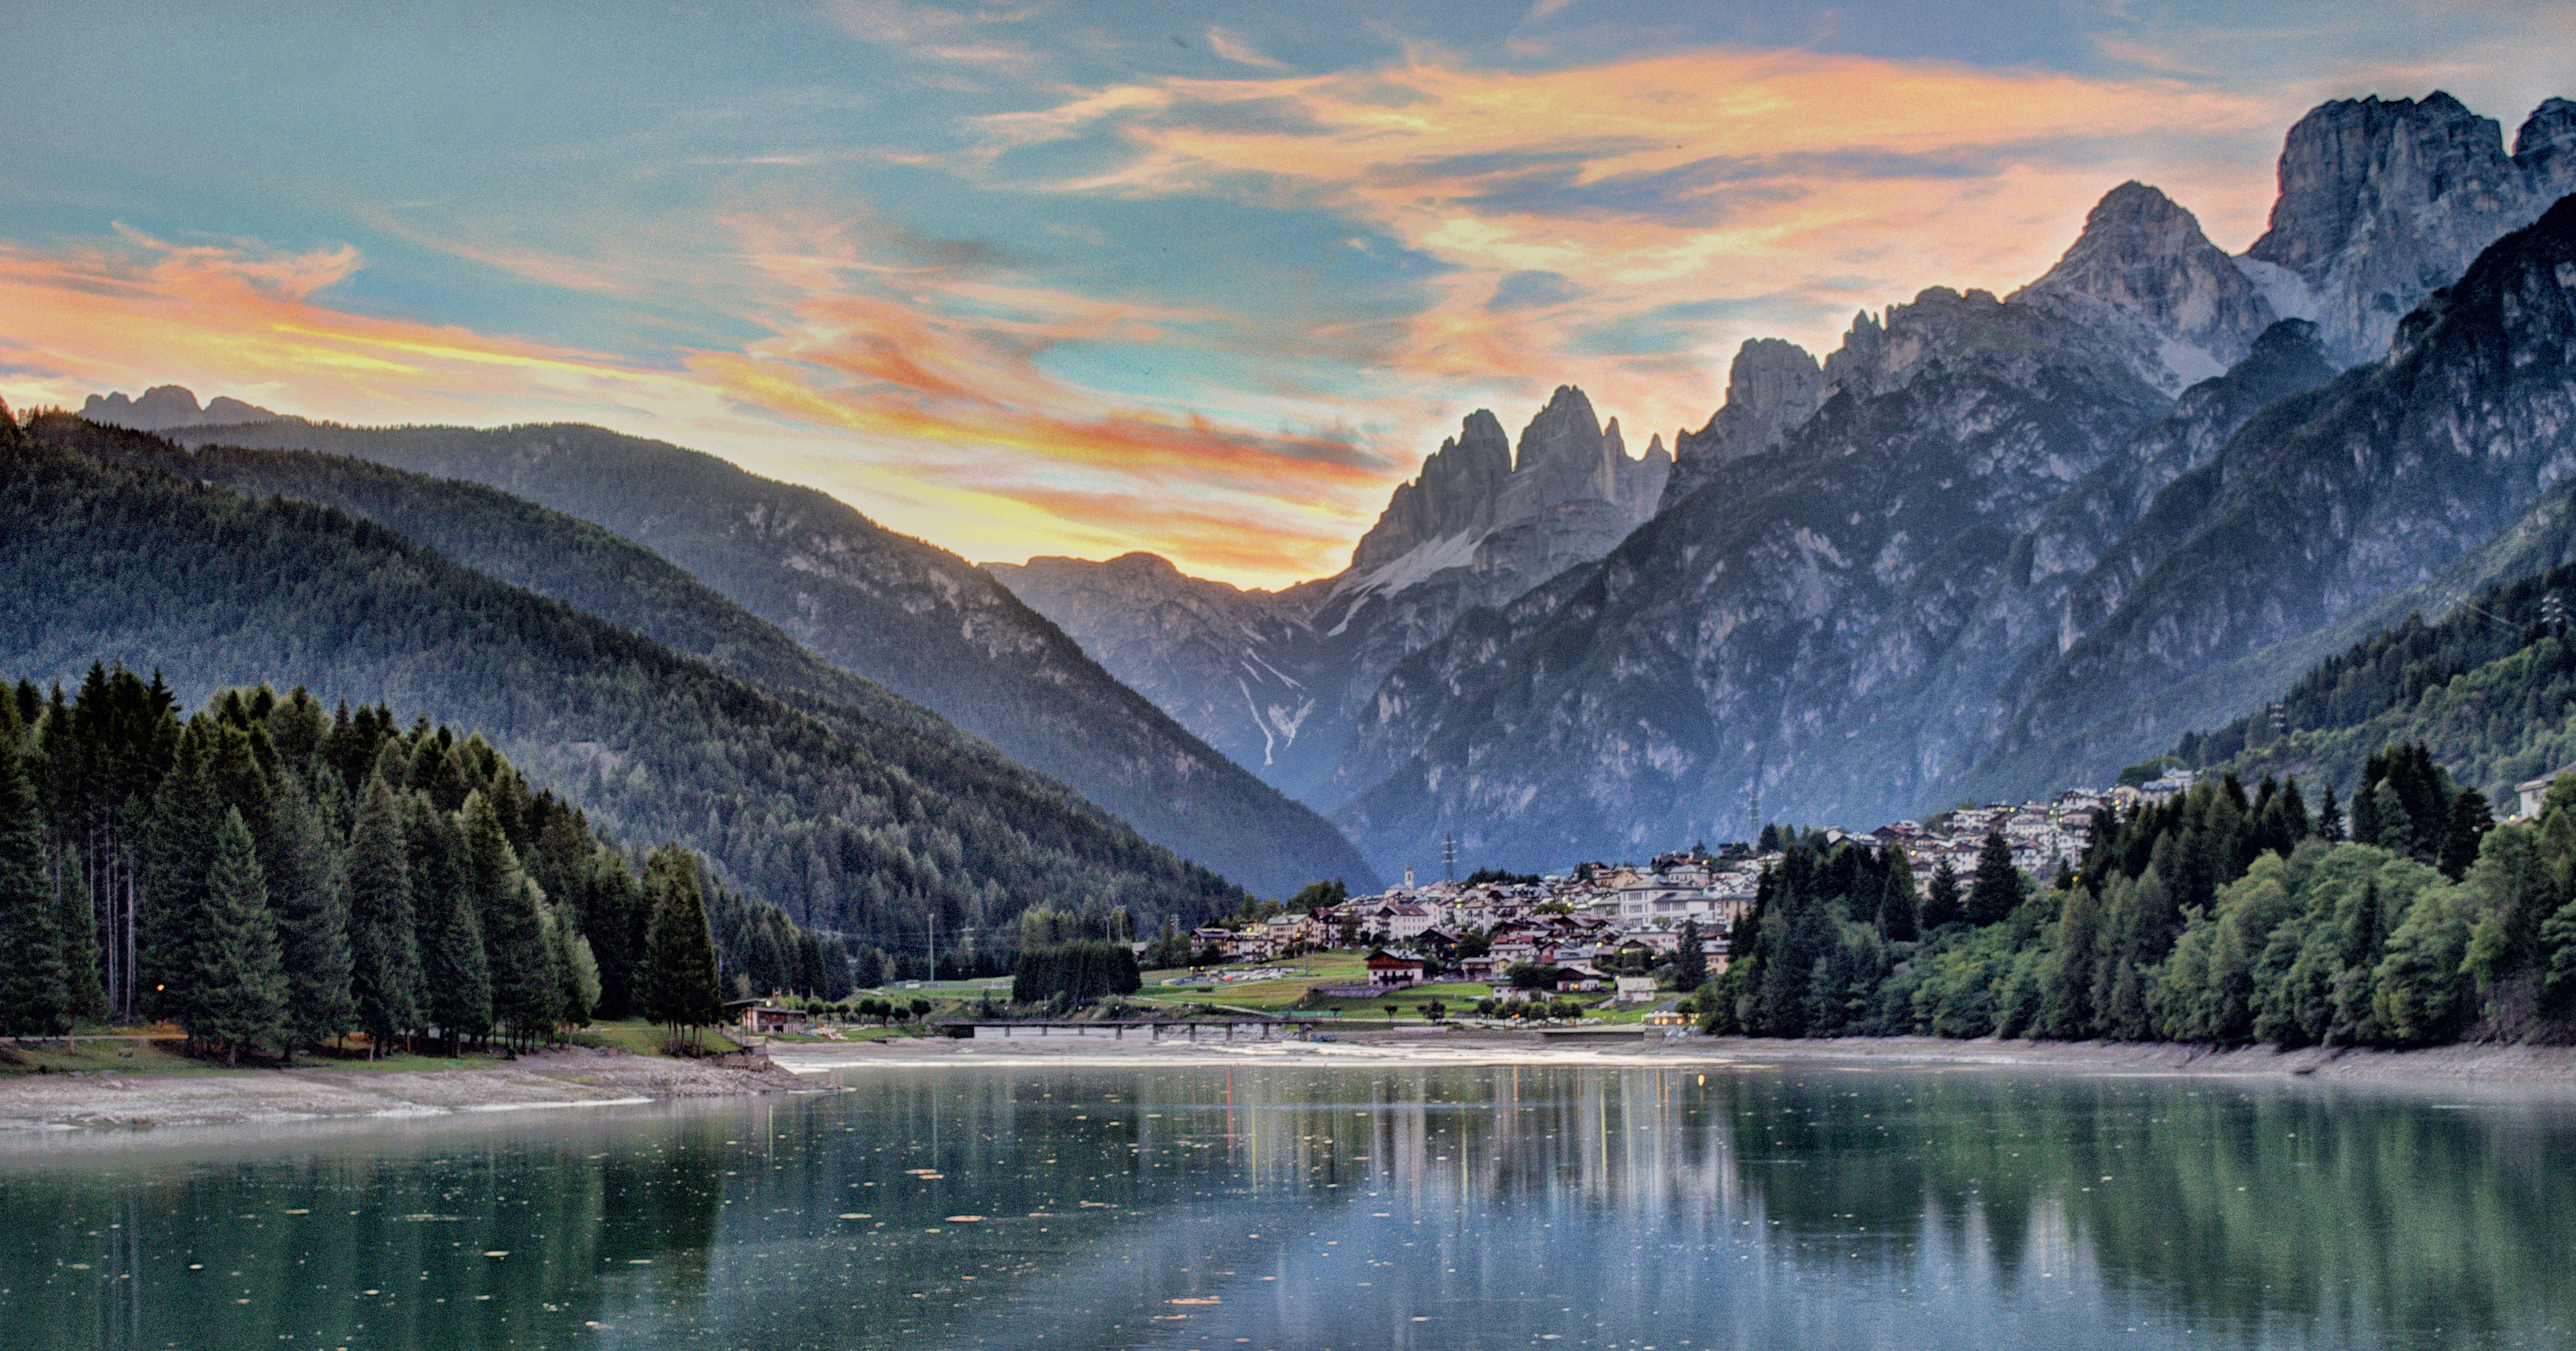
landscape, nature, wilderness, mountain, cloud, sunrise, sunset, morning, lake, dawn, valley, mountain range, reflection, italy, fjord, national park, hdr, alps, plateau, photomatix, loch, nikond7000, dolomites, auronzo, trecimedilavaredo, atmospheric phenomenon, mountainous landforms, computer wallpaper